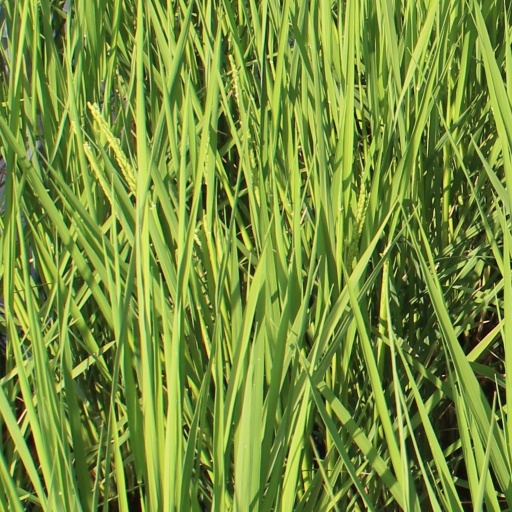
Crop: rice